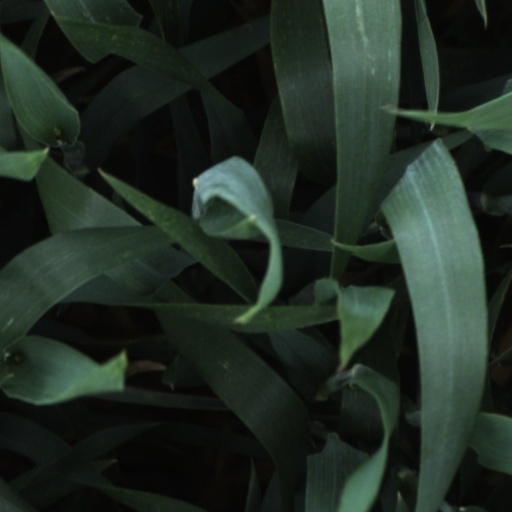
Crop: wheat